Madrid Metropolitan Plan

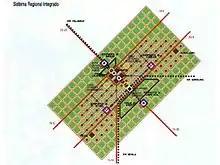
Metropolitan Madrid Structural Form

The Madrid Plan used Reticular Matrix Planning methodology ("Ordenacion Reticular del Territorio" - ORT).